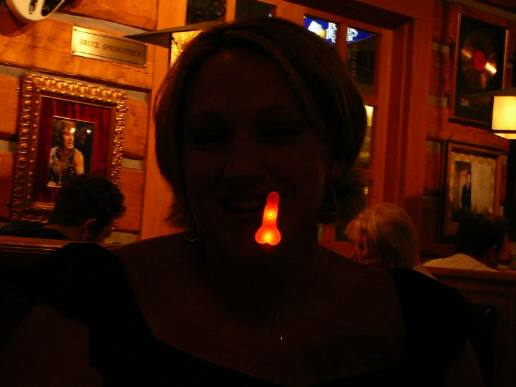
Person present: Yes